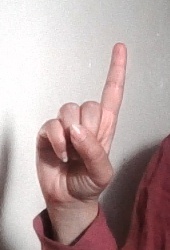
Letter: bb